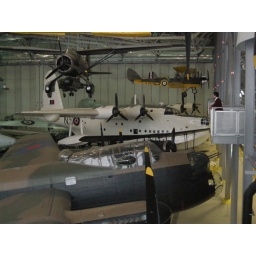
Sunderland flying boat with Lancaster in foreground and a Swordfish above left.